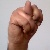
The image shows a hand gesture representing the letter 'N' in Indian Sign Language.